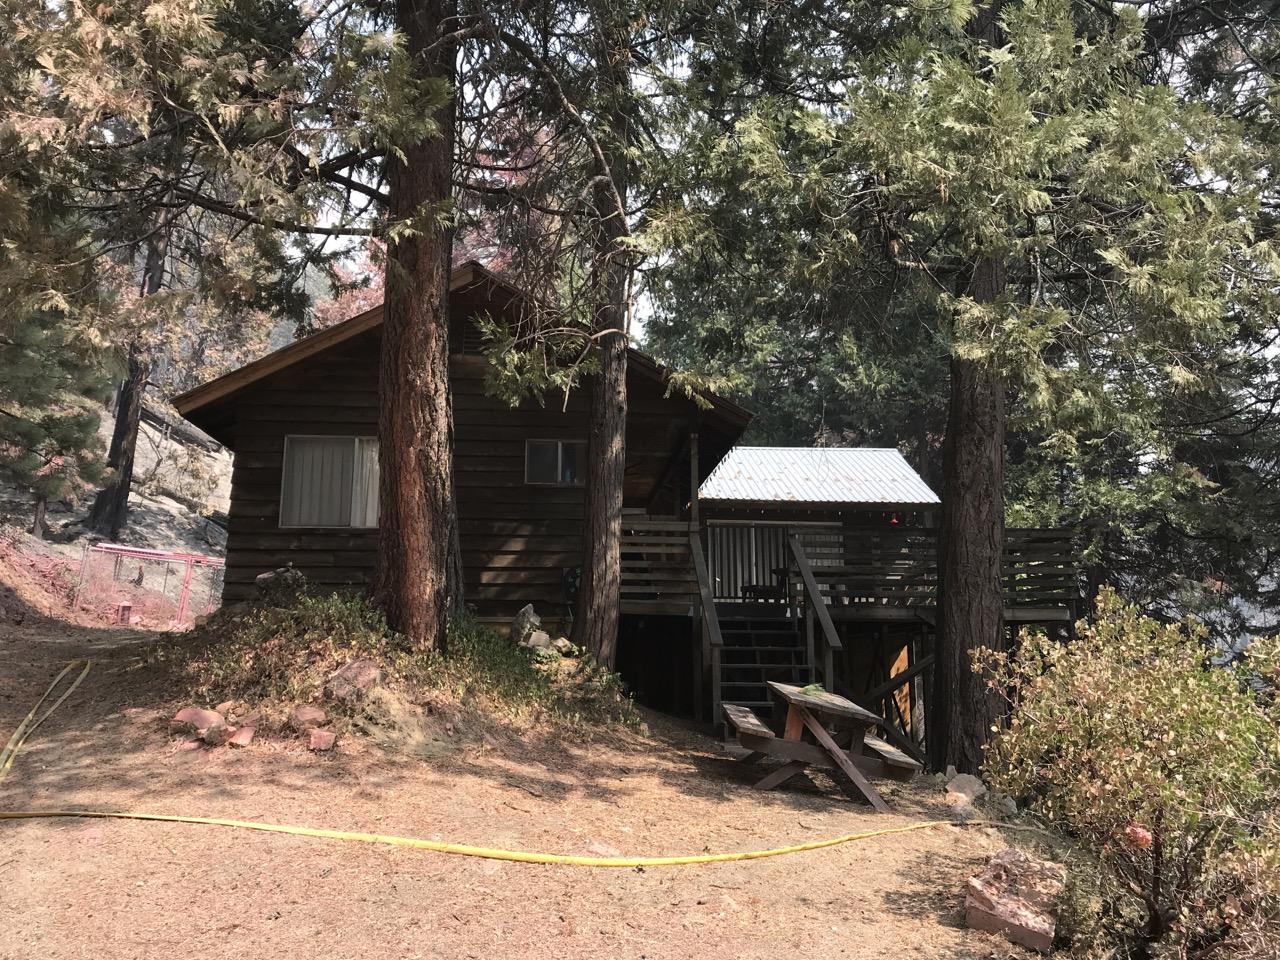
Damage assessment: no_damage